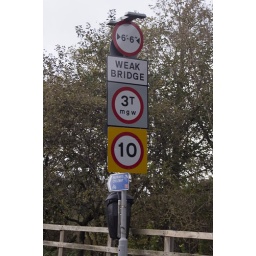
Some signs for the road bridge over the River Tyne between Prudhoe and Ovingham in Northumberland.